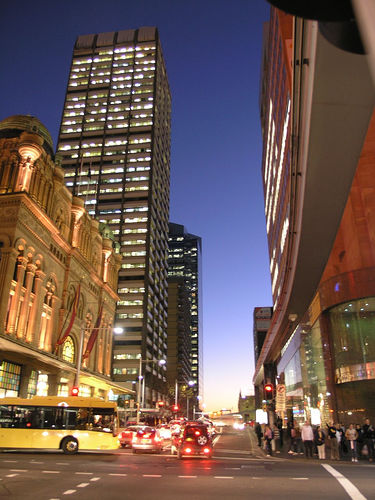
question: ここはどこですか
answer: 街中の道路

question: どんな道路ですか
answer: 両側を高い建物に挟まれた道路

question: 道路に車は走っていますか
answer: バスや普通車が走っている

question: どんな色のバスですか
answer: 黄色

question: 時刻はいつ頃だと思いますか
answer: 夜間

question: 歩道に誰か人はいますか
answer: たくさんの人がいる

question: 人は何をしていますか
answer: 信号待ちをしている

question: 街の様子はどうですか
answer: 夜の暗がりを車のライトや建物の照明で明るく照らしている